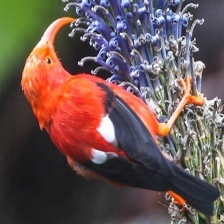
Species: IWI
Scientific name:  VESTIARIA COCCINEA.